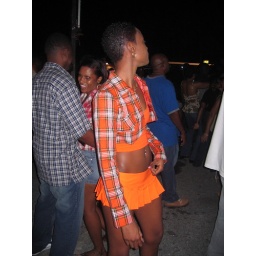
Hot girl in orange